Mohammad Reza Pahlavi

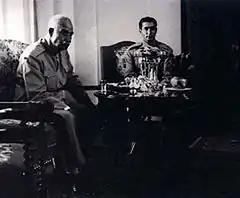
Crown Prince Mohammad Reza with his father, Reza Shah, September 1941

Later that year, British and Soviet forces occupied Iran in a military invasion, forcing Reza Shah to abdicate. On 25 August 1941, British and Australian naval forces attacked the Persian Gulf while the Soviet Union conducted a land invasion from the north. On the second day of the invasion, with the Soviet air force bombing Tehran, Mohammad Reza was shocked to see the Iranian military simply collapse, with thousands of terrified officers and men all over Tehran taking off their uniforms in order to desert and run away, despite having not yet seen combat. Reflecting the panic, a group of senior Iranian generals called the Crown Prince to receive his blessing to hold a meeting to discuss how best to surrender. When Reza Khan learned of the meeting, he flew into a rage and attacked one of his generals, Ahmad Nakhjavan, striking him with his riding crop, tearing off his medals, and nearly personally executing him before his son persuaded him to have the general court-martialed instead. The collapse of the Iranian military that his father had worked so hard to build humiliated his son, who vowed that he would never see Iran defeated like that again, foreshadowing the future Shah's later obsession with military spending.